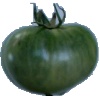
Label: Tomato not Ripened 1